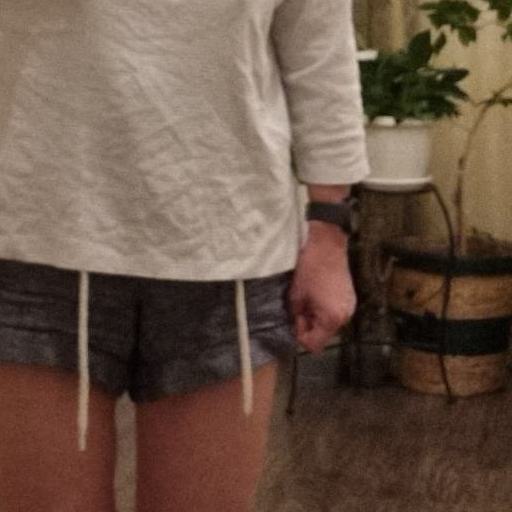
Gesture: no_gesture